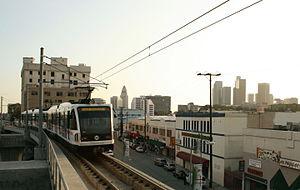
La ligne L est une ligne de métro léger de Los Angeles, ouverte en le 26 juillet 2003. Elle fait partie des six lignes du métro de Los Angeles. Reliant la zone d'East Los Angeles à la ville d'Azusa, en passant également par Downtown Los Angeles, la ligne dessert 27 gares.